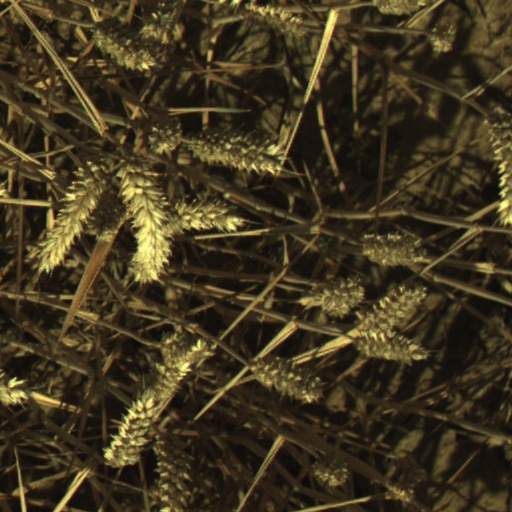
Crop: wheat